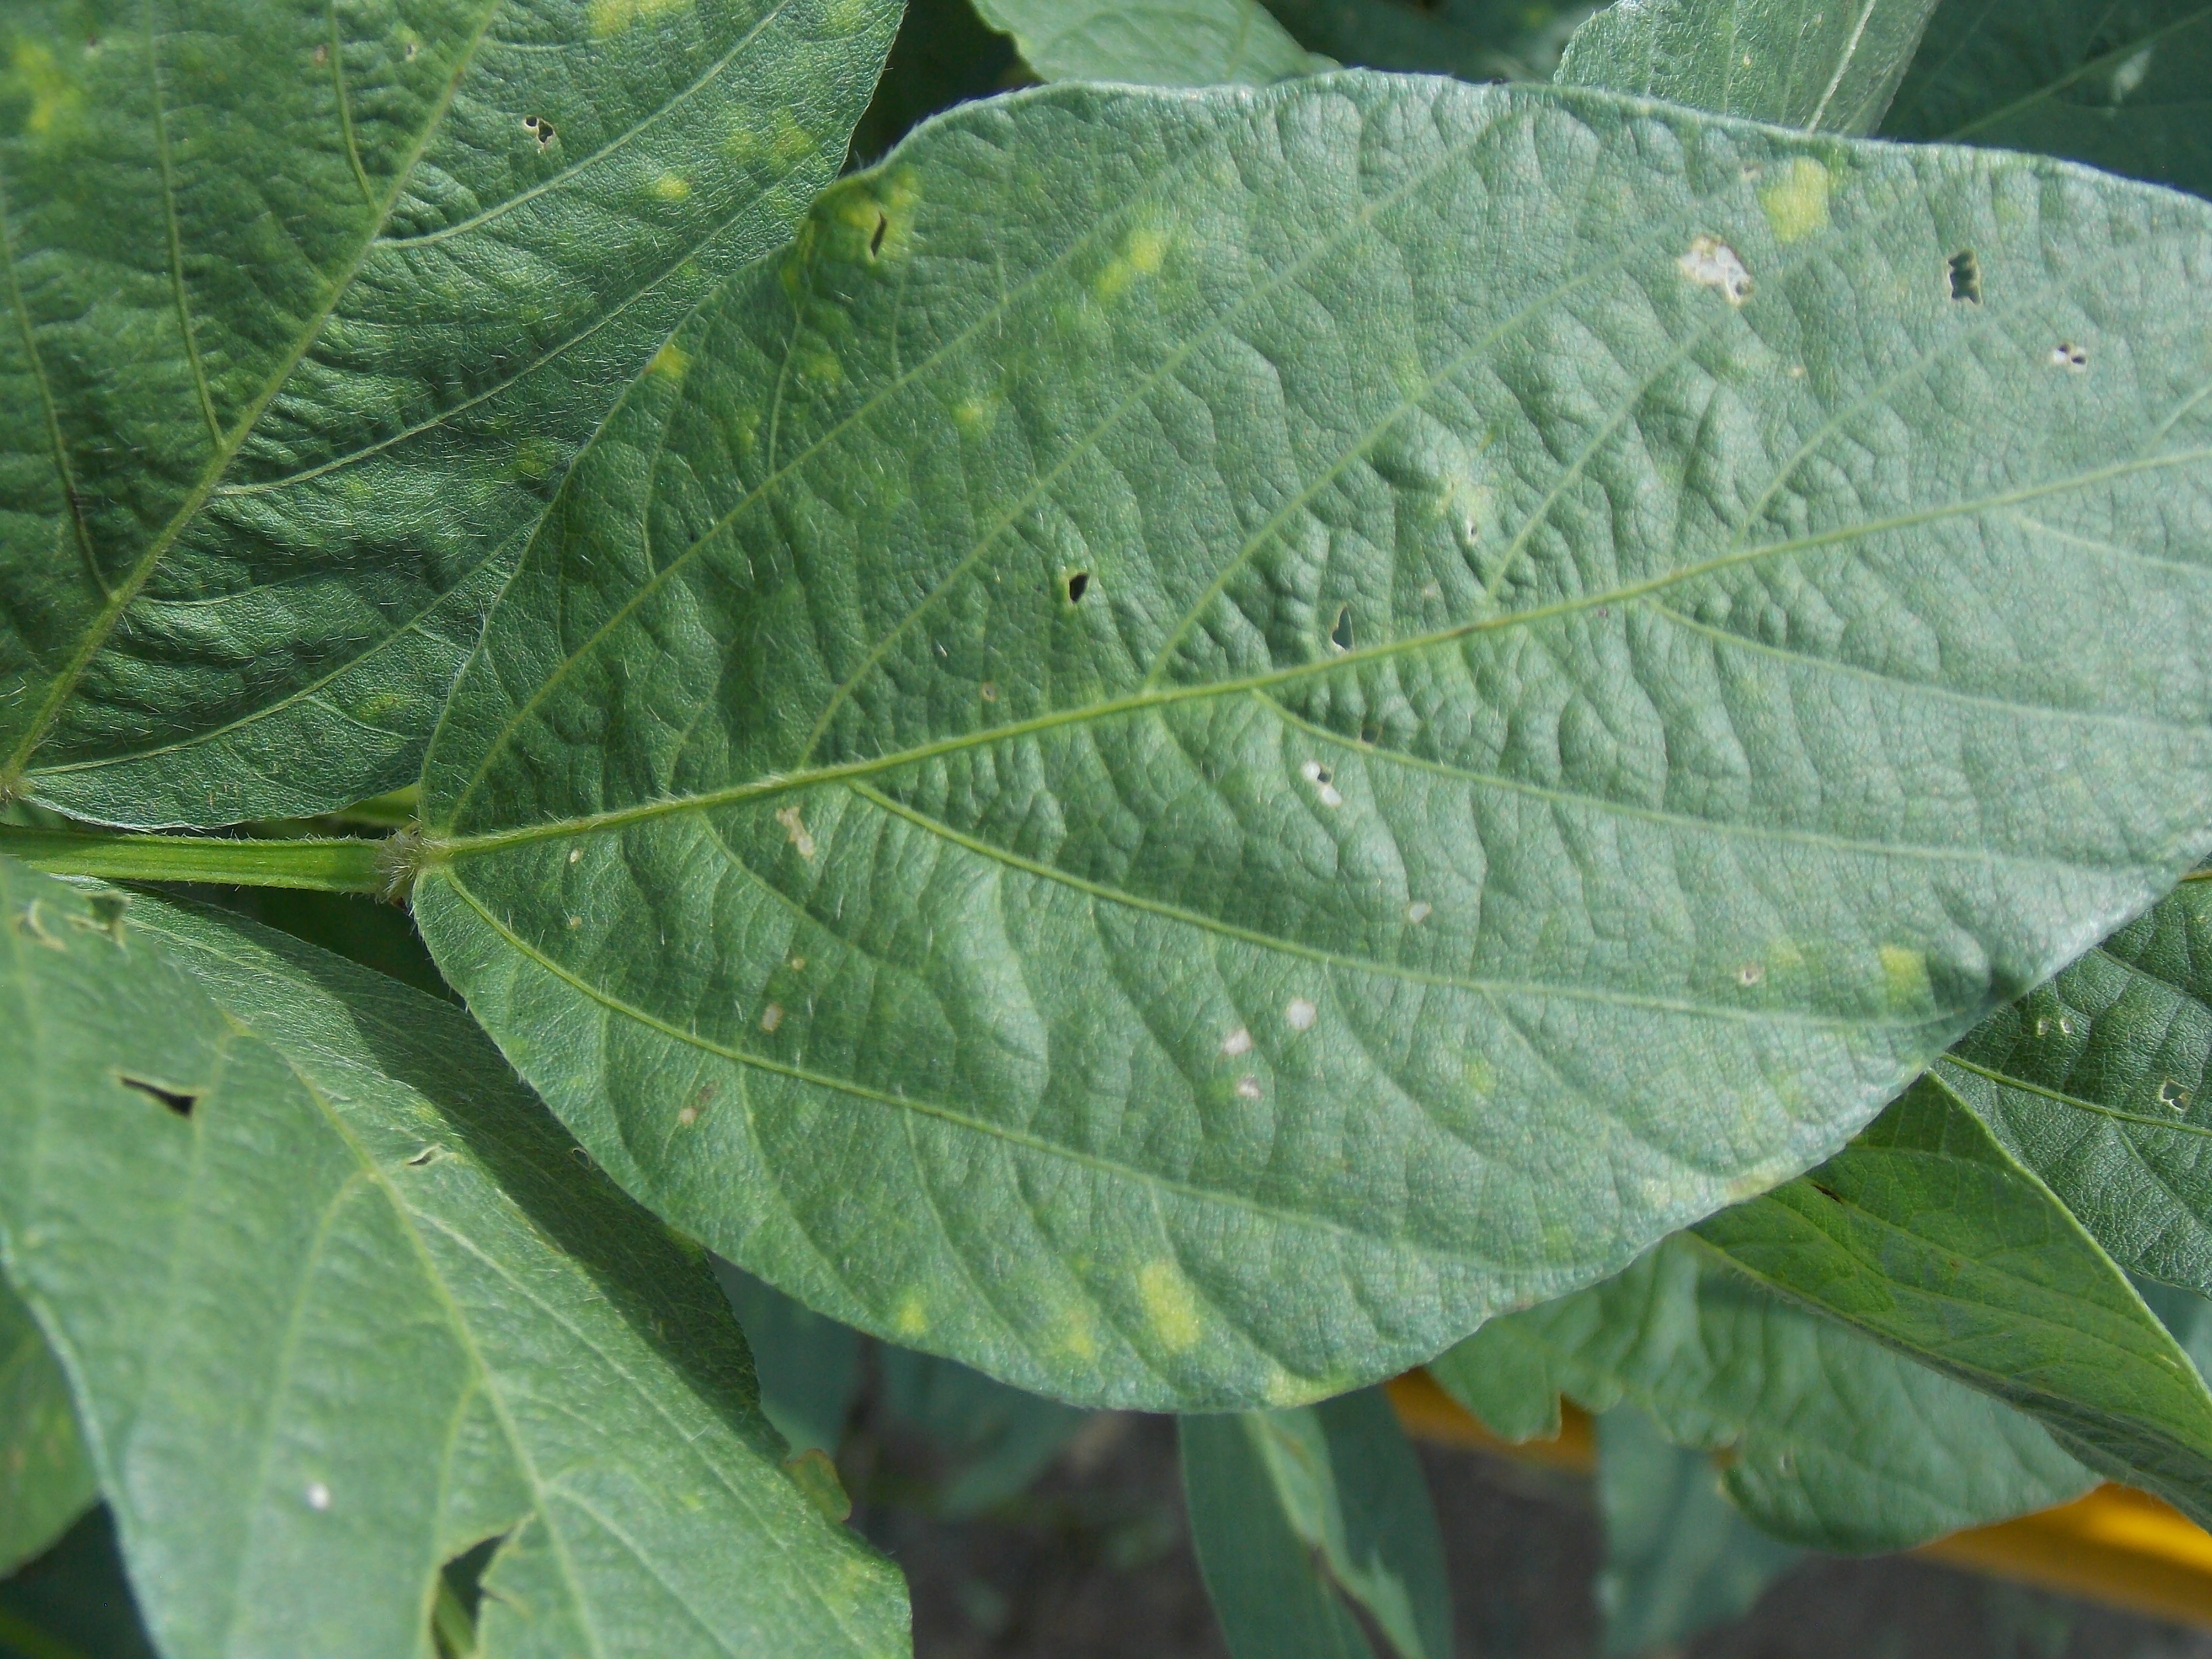
Label: Disease